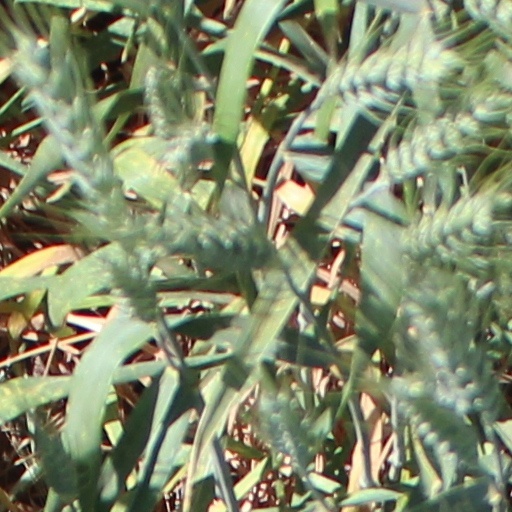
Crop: wheat